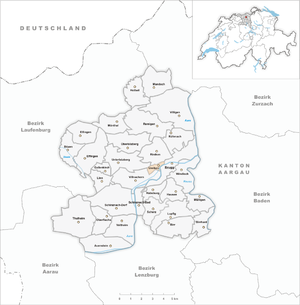
Umiken est une localité de Brugg et une ancienne commune suisse du canton d'Argovie dans le district de Brugg.